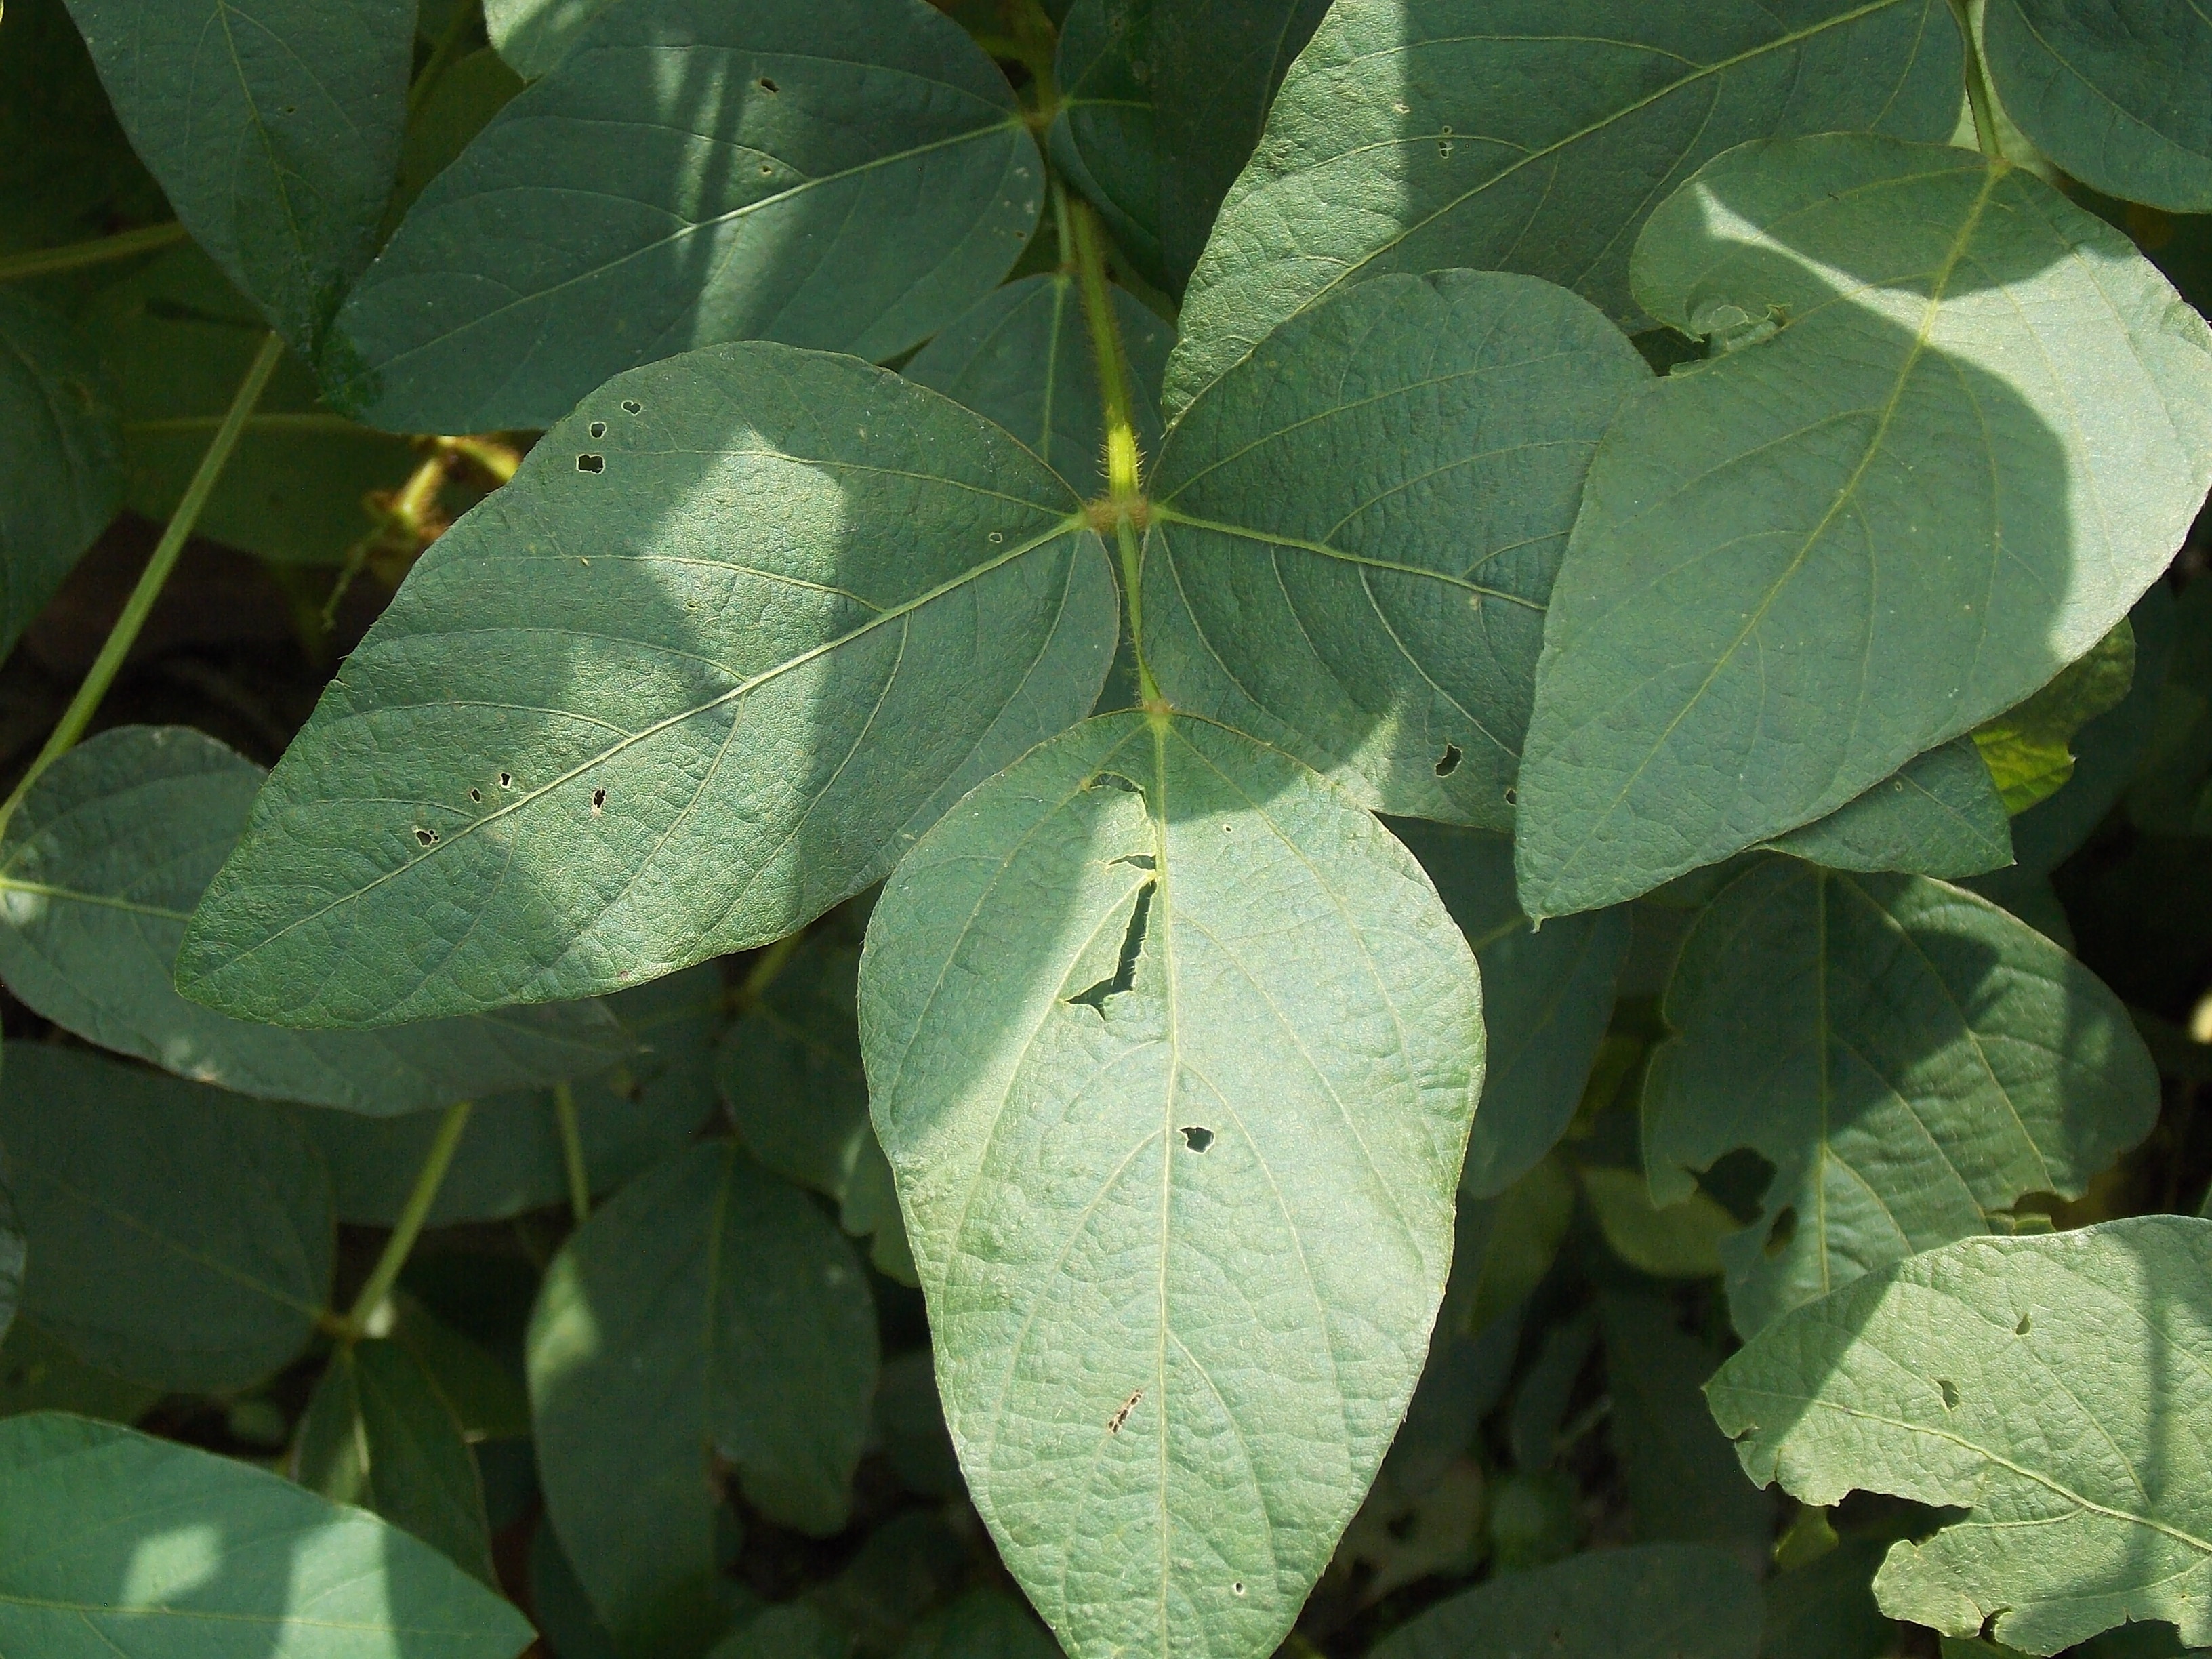
Label: Disease